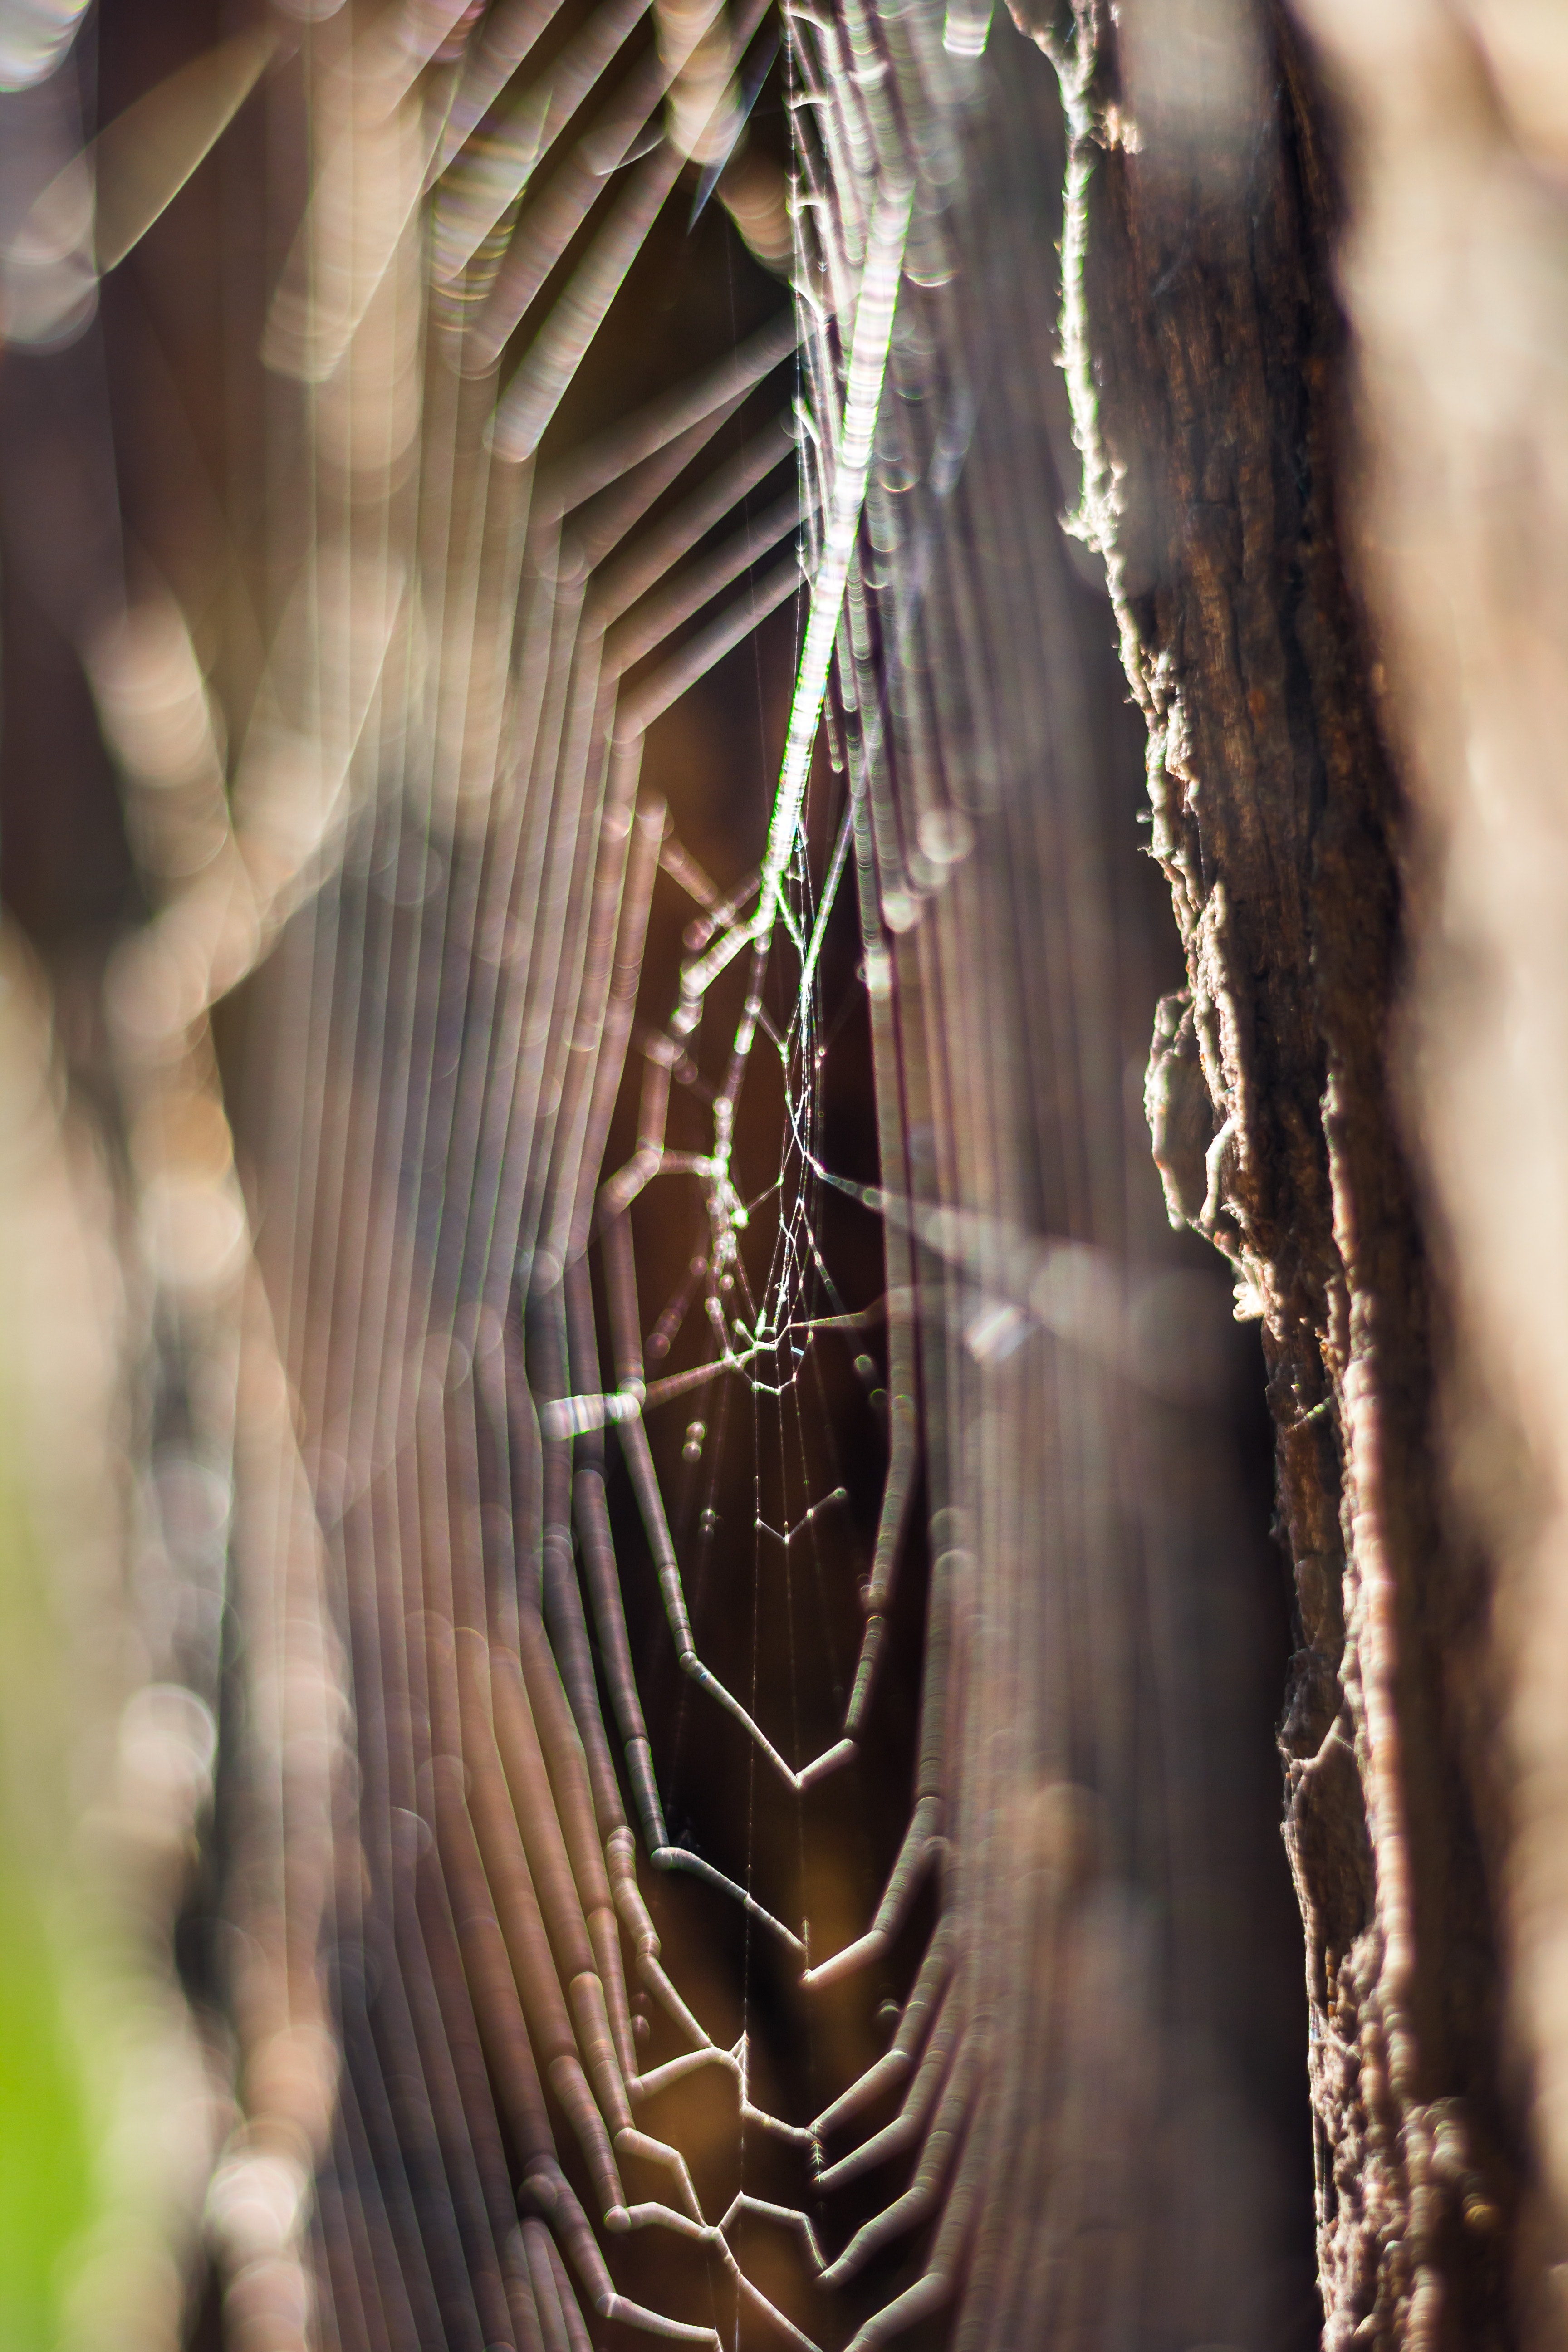
spider web, water, light, branch, tree, twig, sunlight, organism, plant, stock photography, wildlife, natural material, macro photography